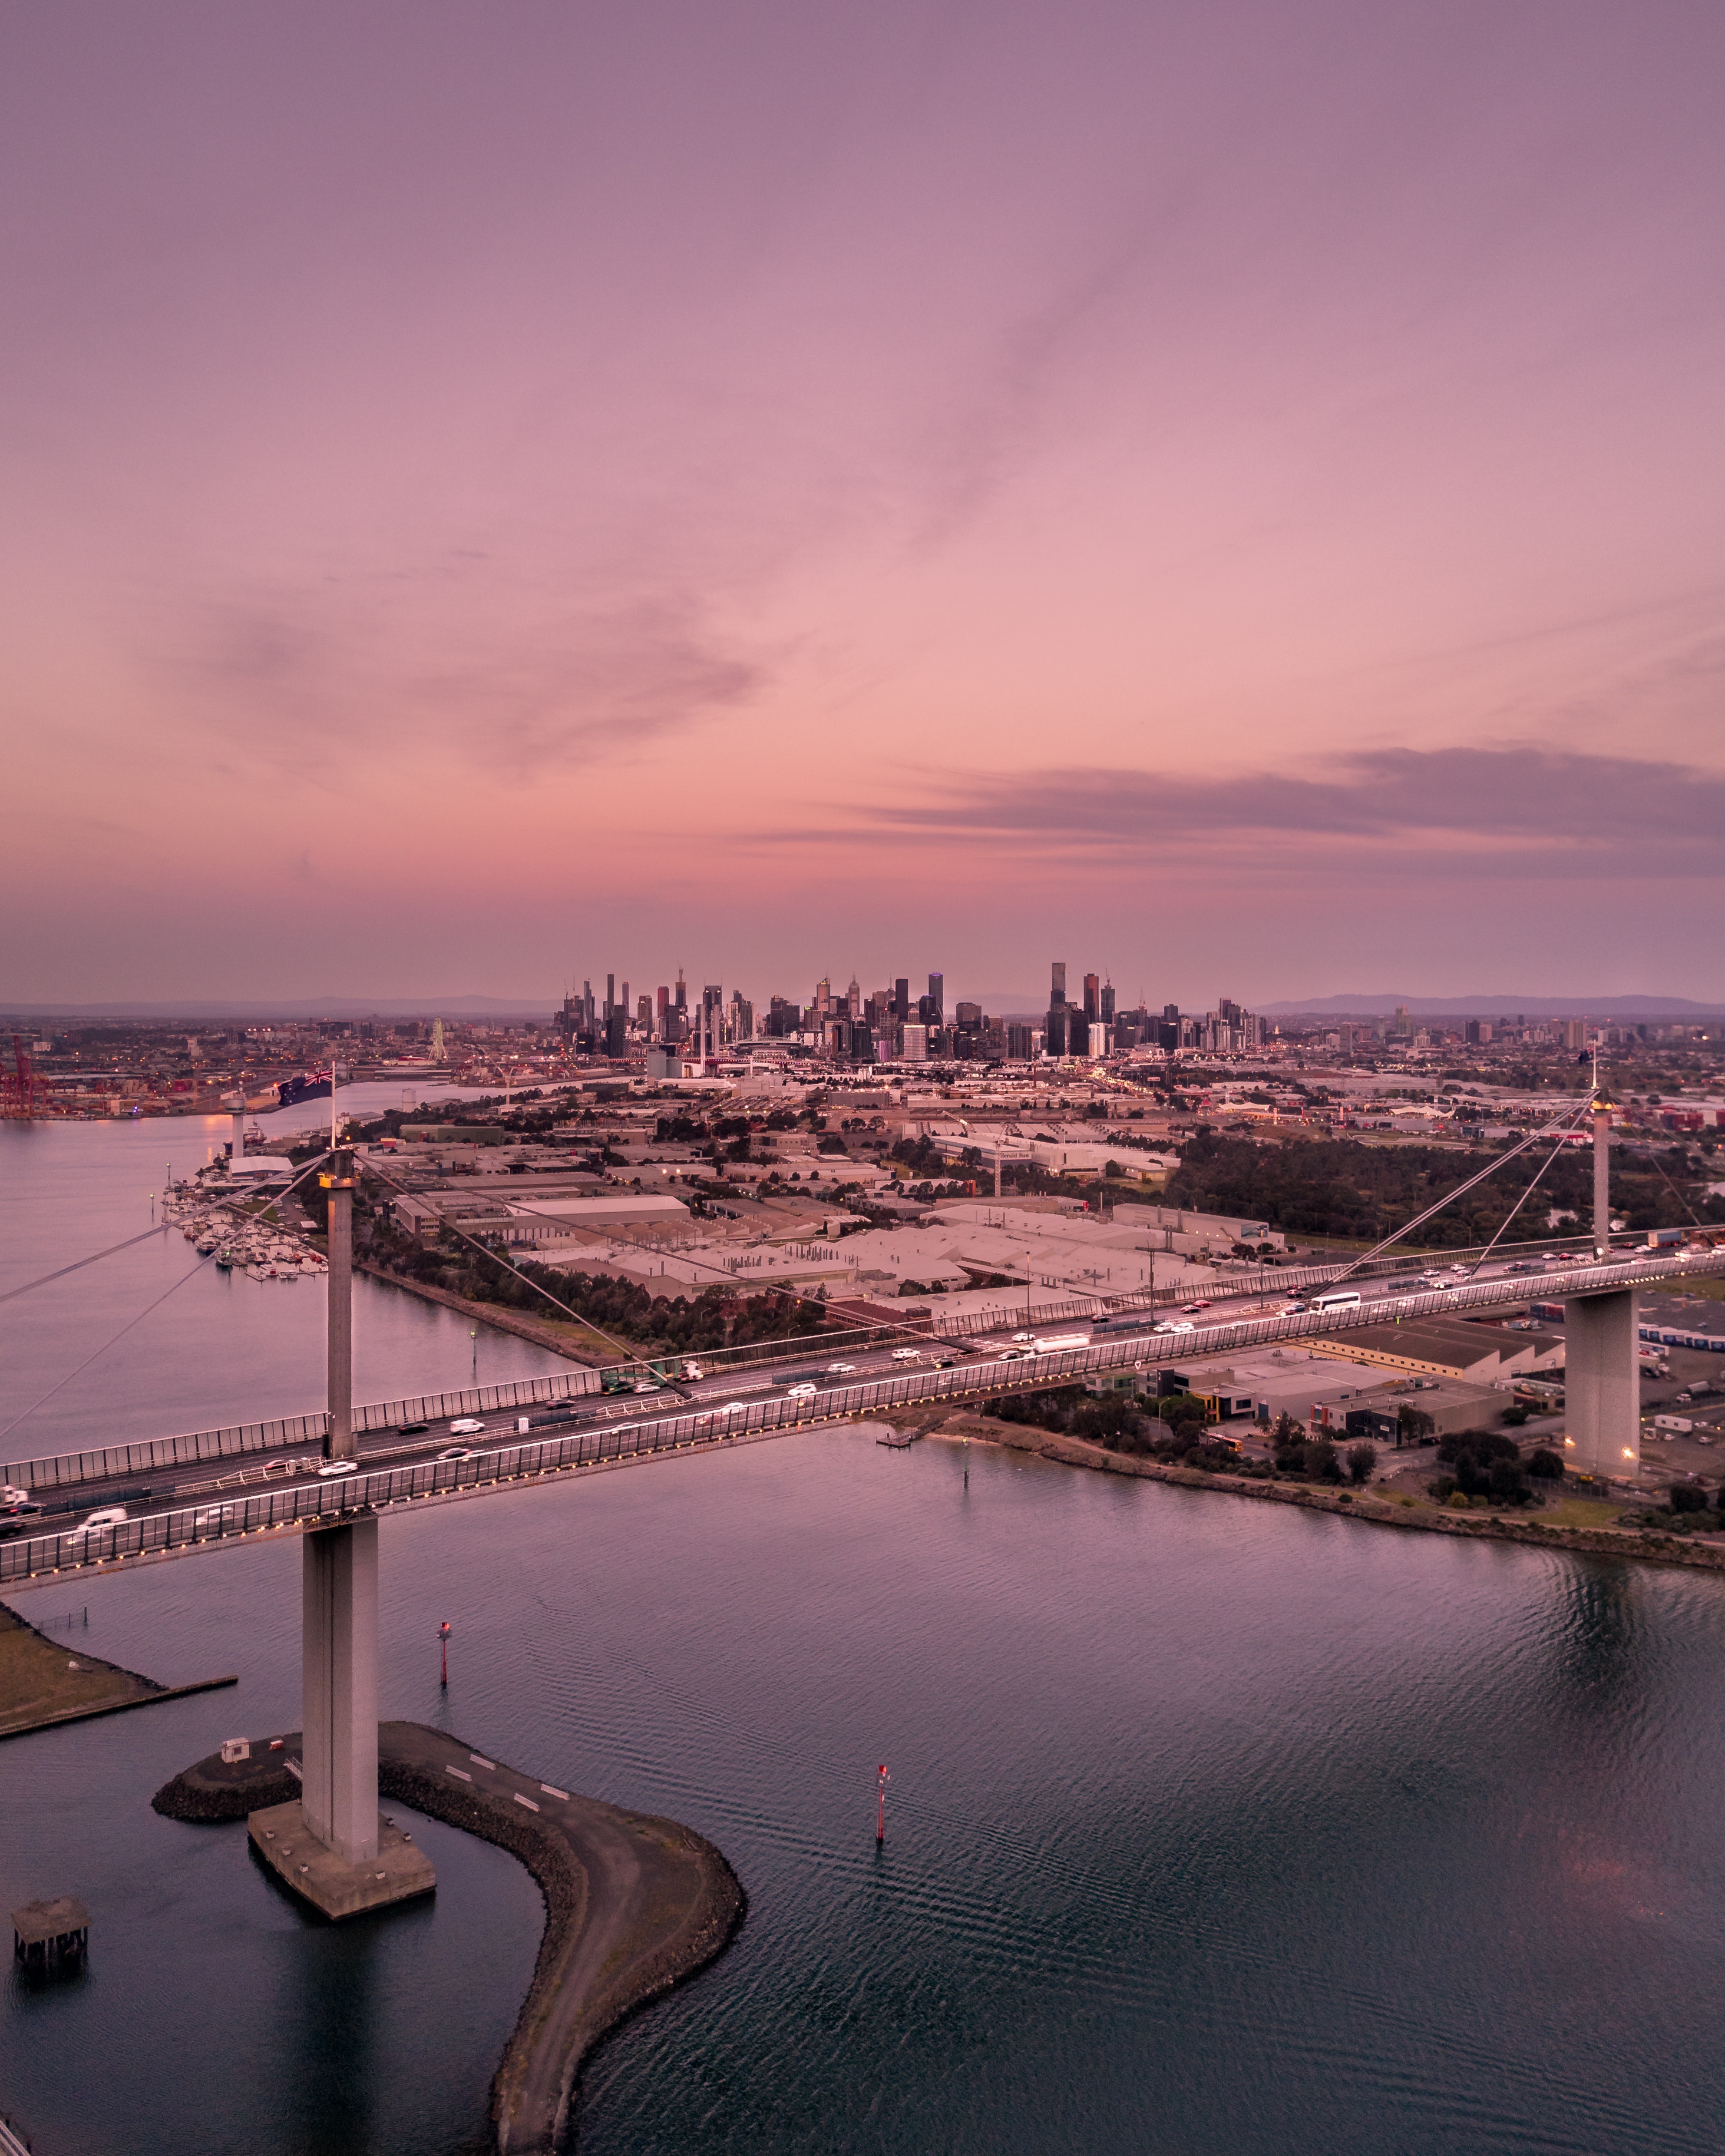
sky, sea, dawn, horizon, cityscape, reflection, dusk, sunset, water, calm, morning, city, evening, sunrise, shore, river, afterglow, skyline, water resources, coast, metropolis, inlet, cloud, fixed link